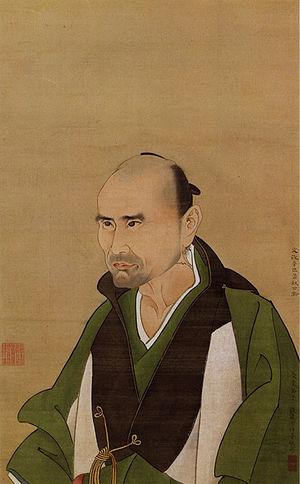
Satō Issai, 14 novembre 1772 - 19 octobre 1859, est un maître confucéen japonais adopté par le clan samouraï d'érudits confucéens Hayashi, dont le chef a souvent été un conseiller important sous le shogunat Tokugawa. Après y être entré en 1793, il prend en 1805 la tête de l'école Shōheizaka-Gakumonjo liée à la dynastie Hayashi et créé en 1690 sous l'impulsion de Tokugawa Tsunayoshi, défenseur du néo-confucianisme.